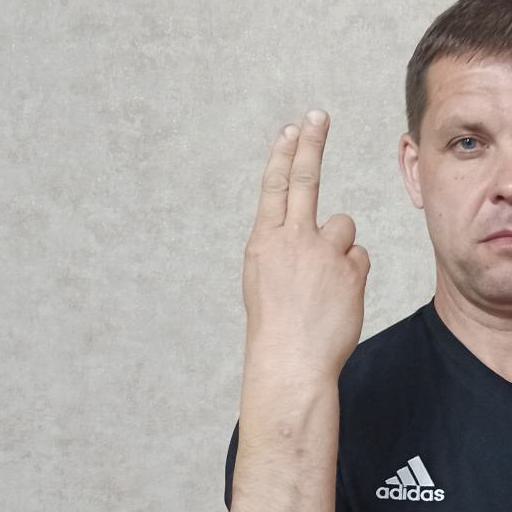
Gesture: two_up_inverted